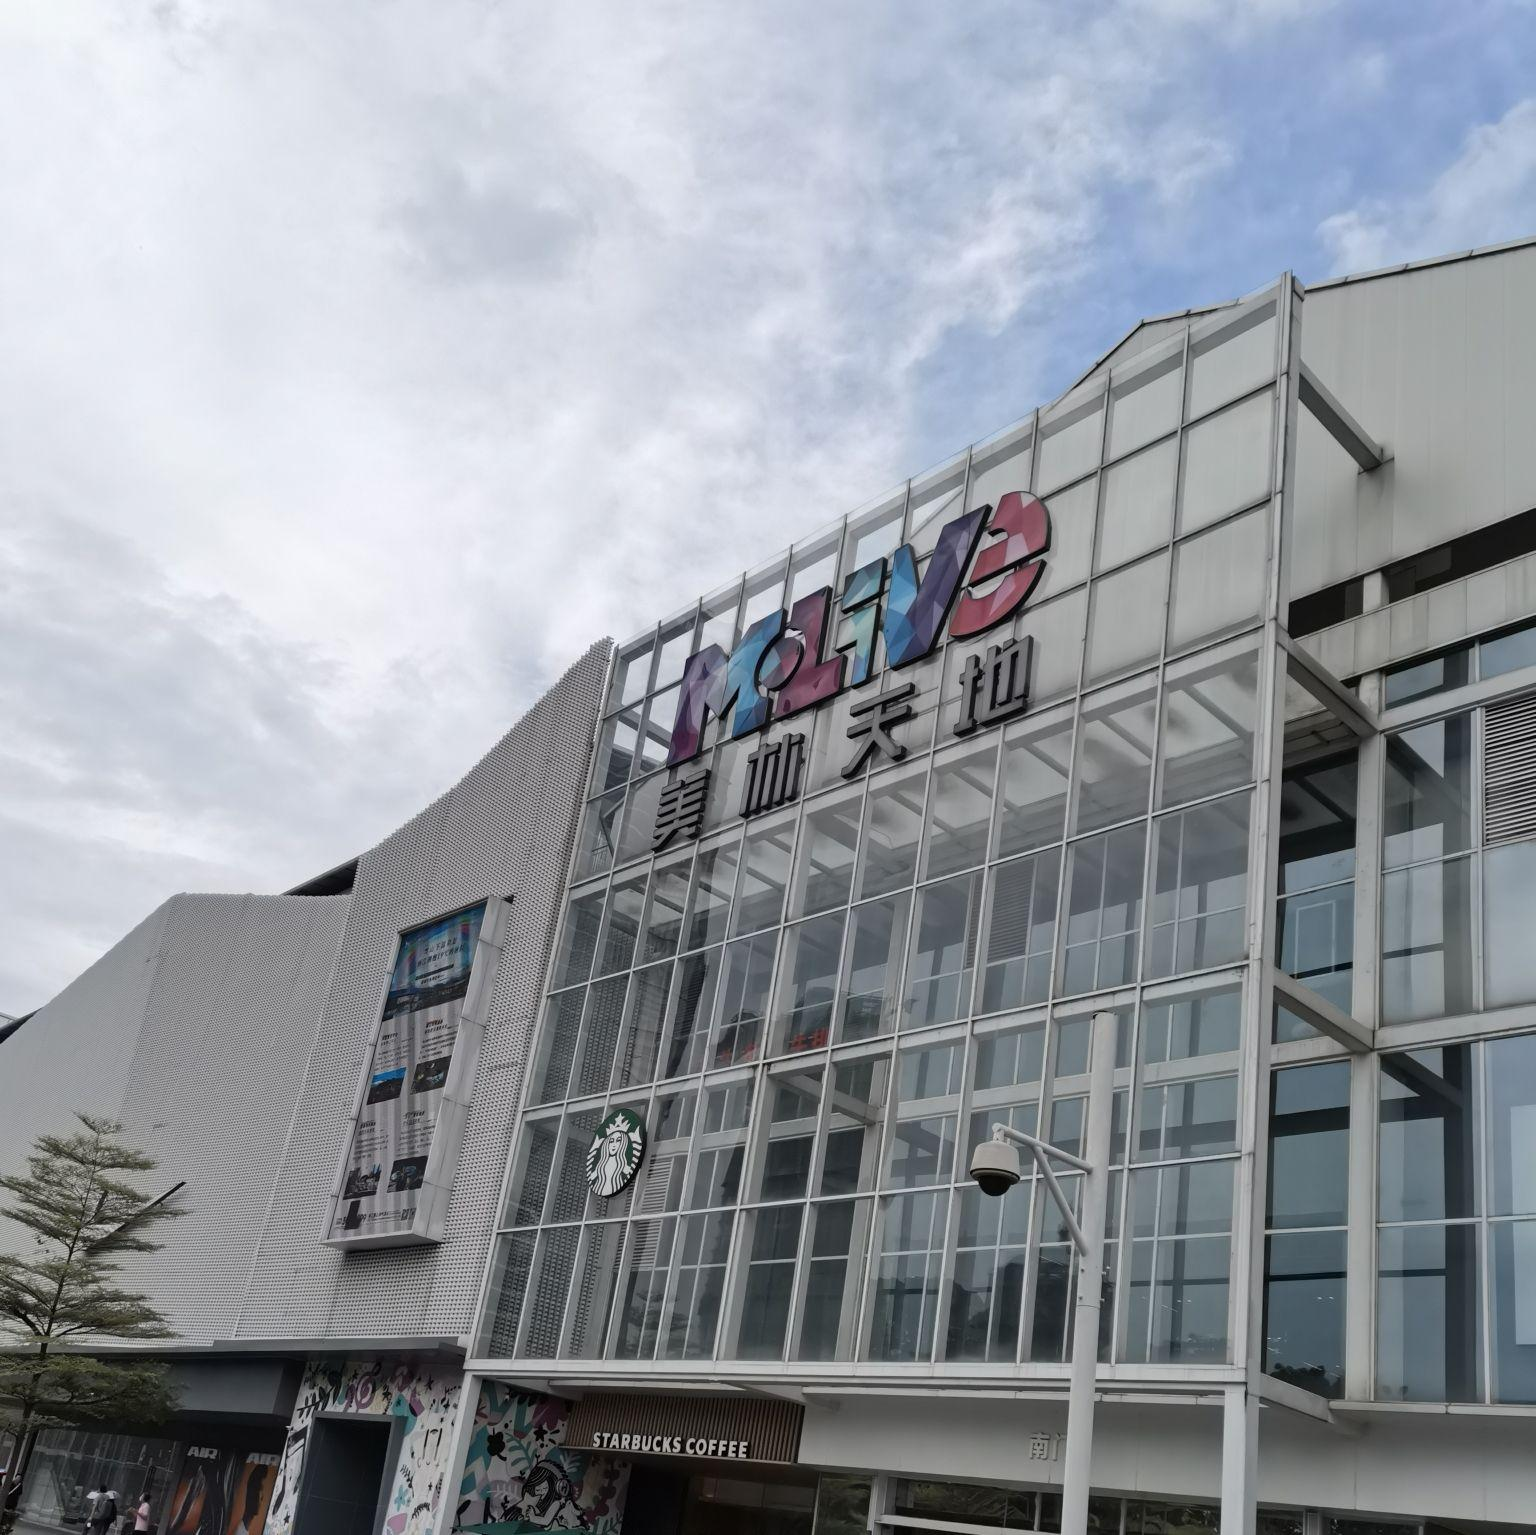
地标名称：美林M·LIVE天地-东座
所在城市：广州市·天河区